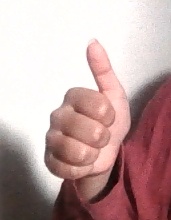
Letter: aleff